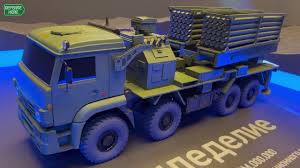
Label: Self Propelled Artillery